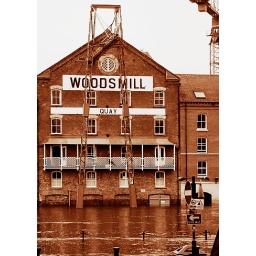
Yep, this is an entire street under water thanks to the River Ouse (pronounced ooze).